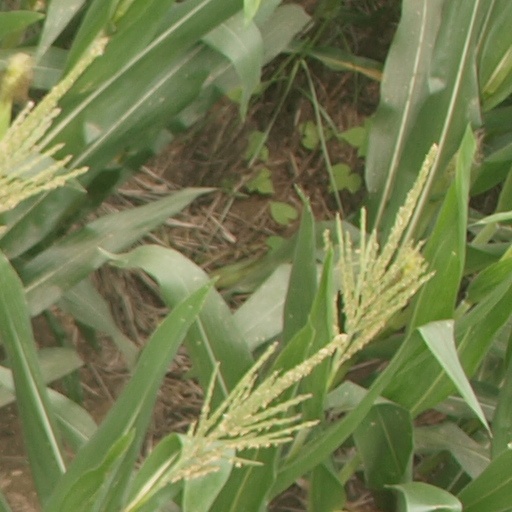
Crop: maize; corn